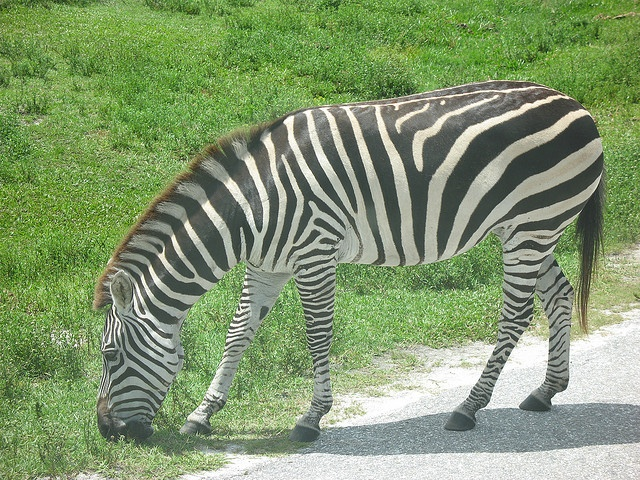
a close up of a zebra on a field near a path
The adult zebra eats grass from the side of the road.
A zebra grazing alone on a field with grass
Zebra eating grass on the side of a road.
a zebra grazes on some grass next to a gravel road